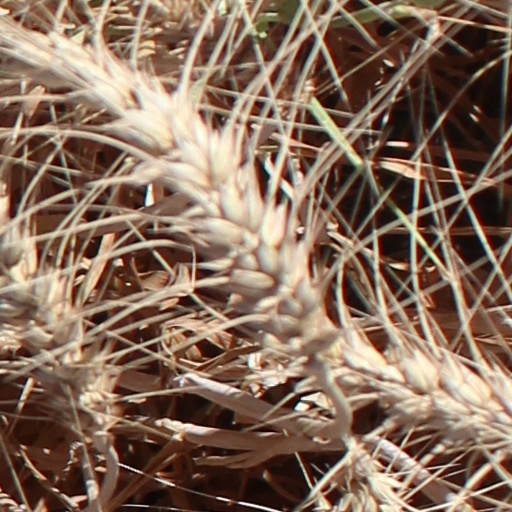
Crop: wheat